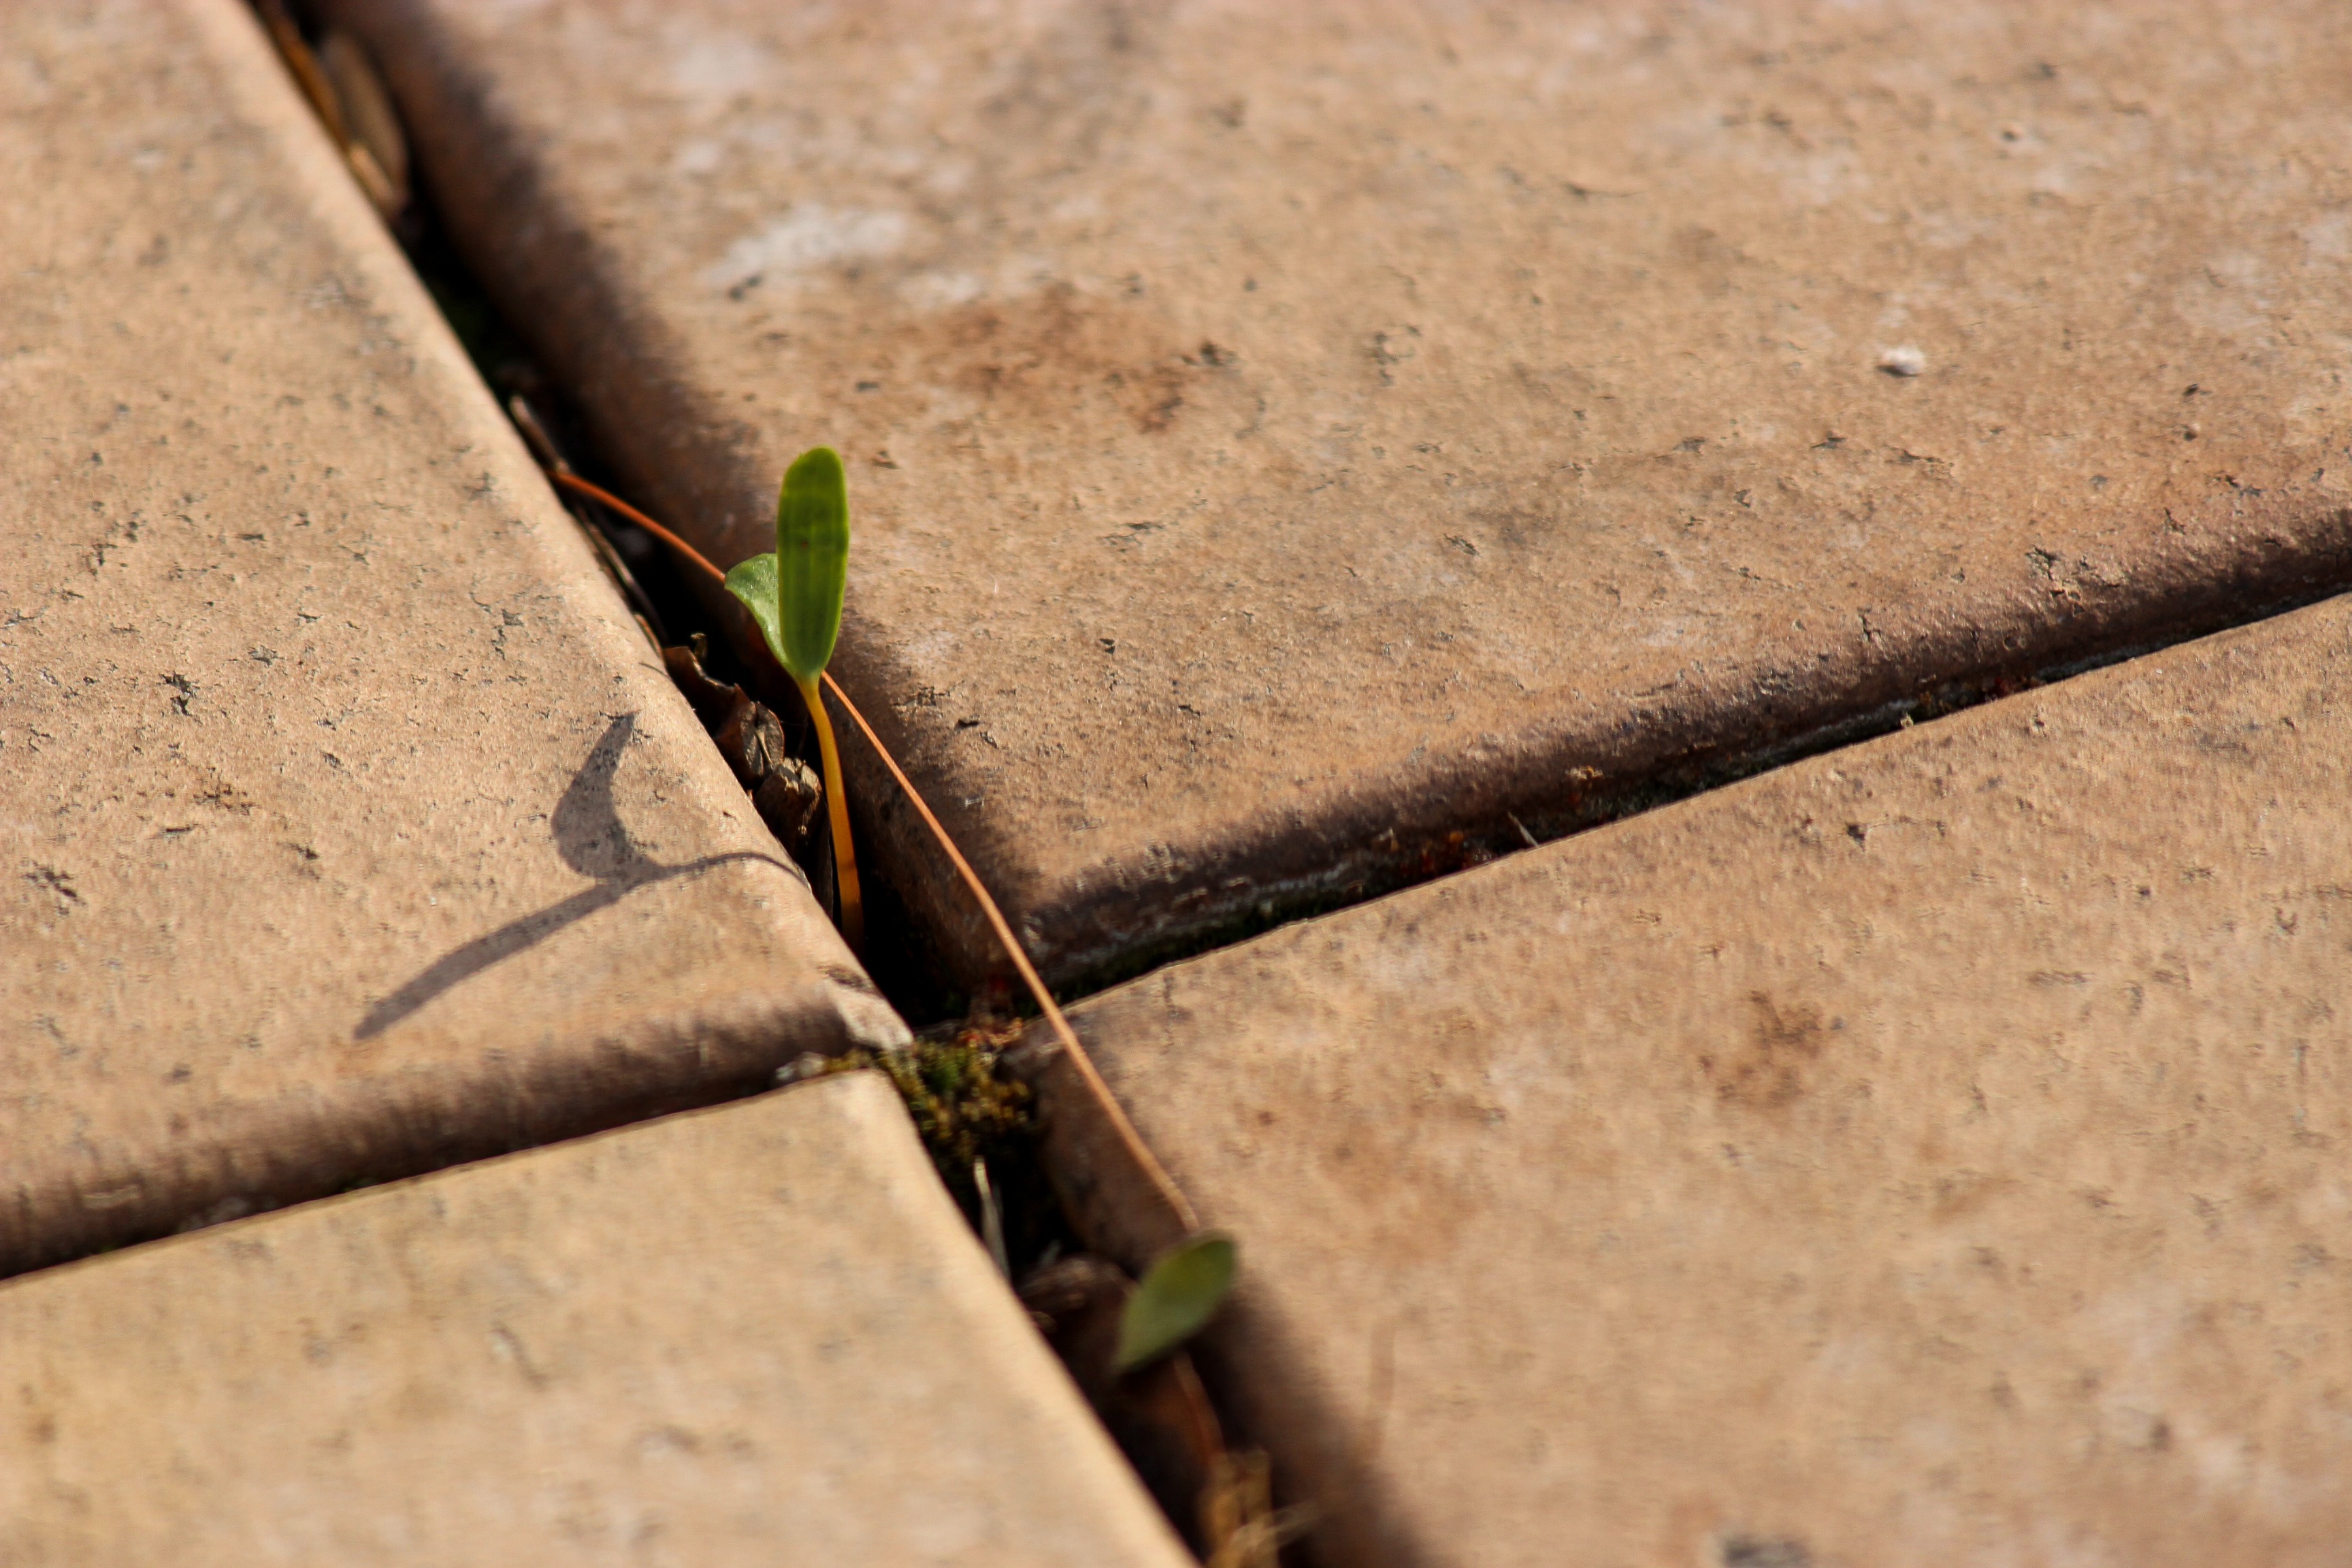
writing, hand, plant, wood, texture, leaf, pattern, green, soil, crack, cross, close up, paving, bud, macro photography, paved